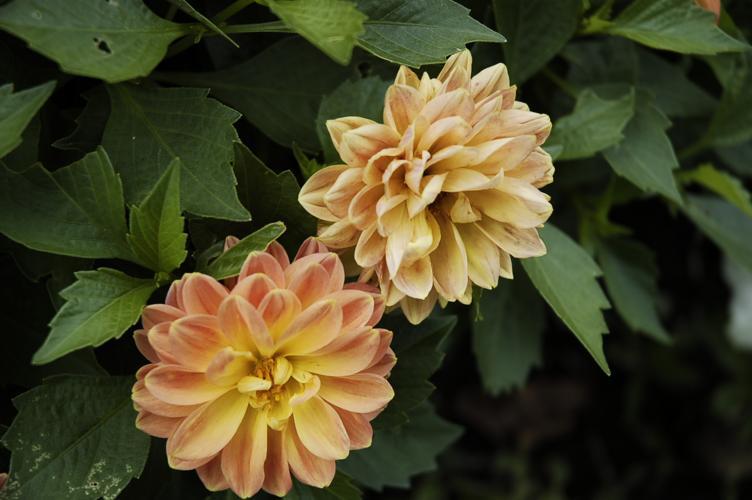
Label: pink-yellow dahlia?